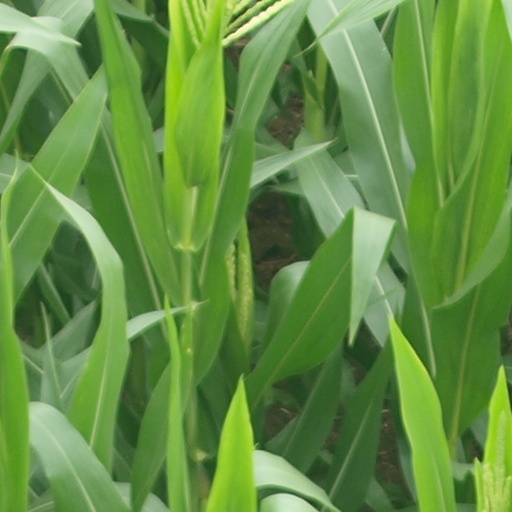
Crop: maize; corn